Emperor Gaozong of Song

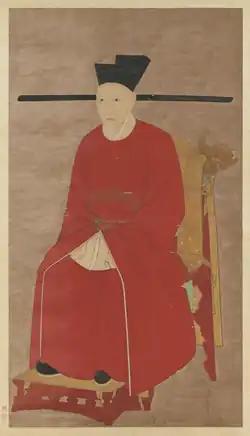
Palace portrait on a hanging scrollNational Palace Museum, Taipei

Emperor Gaozong of Song (12 June 11079 November 1187), personal name Zhao Gou, courtesy name Deji, was the tenth emperor of the Chinese Song dynasty and the first of the Southern Song dynasty, ruling between 1127 and 1162 and retaining power as retired emperor from 1162 until his death in 1187. The ninth son of Emperor Huizong and a younger half-brother of Emperor Qinzong, Zhao Gou was not present in the capital of Bianjing (the modern day Kaifeng) when it fell to the Jurchen-led Jin dynasty in 1127 during the beginning of the Jin-Song Wars. Narrowly avoiding capture by Jin forces, he escaped first to Yangzhou and then Lin'an (the modern day Hangzhou), assuming the throne and re-establishing the Song court. Despite initial setbacks, including Jin invasions and a brief deposition in 1129, Emperor Gaozong consolidated his political position and presided over the continued military conflict with Jin. Prior to 1141, military commanders including Han Shizhong and Yue Fei reconquered portions of the Central Plains while chancellors like Lü Yihao, Zhao Ding, Zhang Jun, and Qin Hui managed the civil bureaucracy.